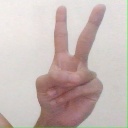
अक्षर: क